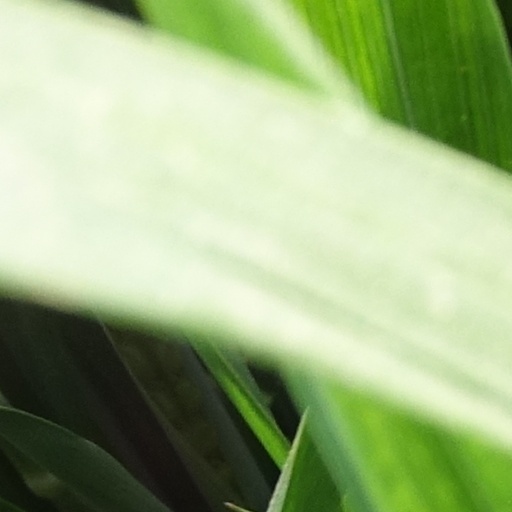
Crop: wheat